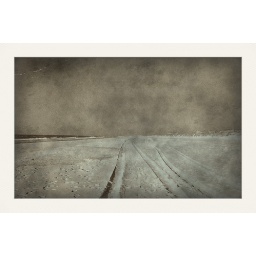
walking in the sand